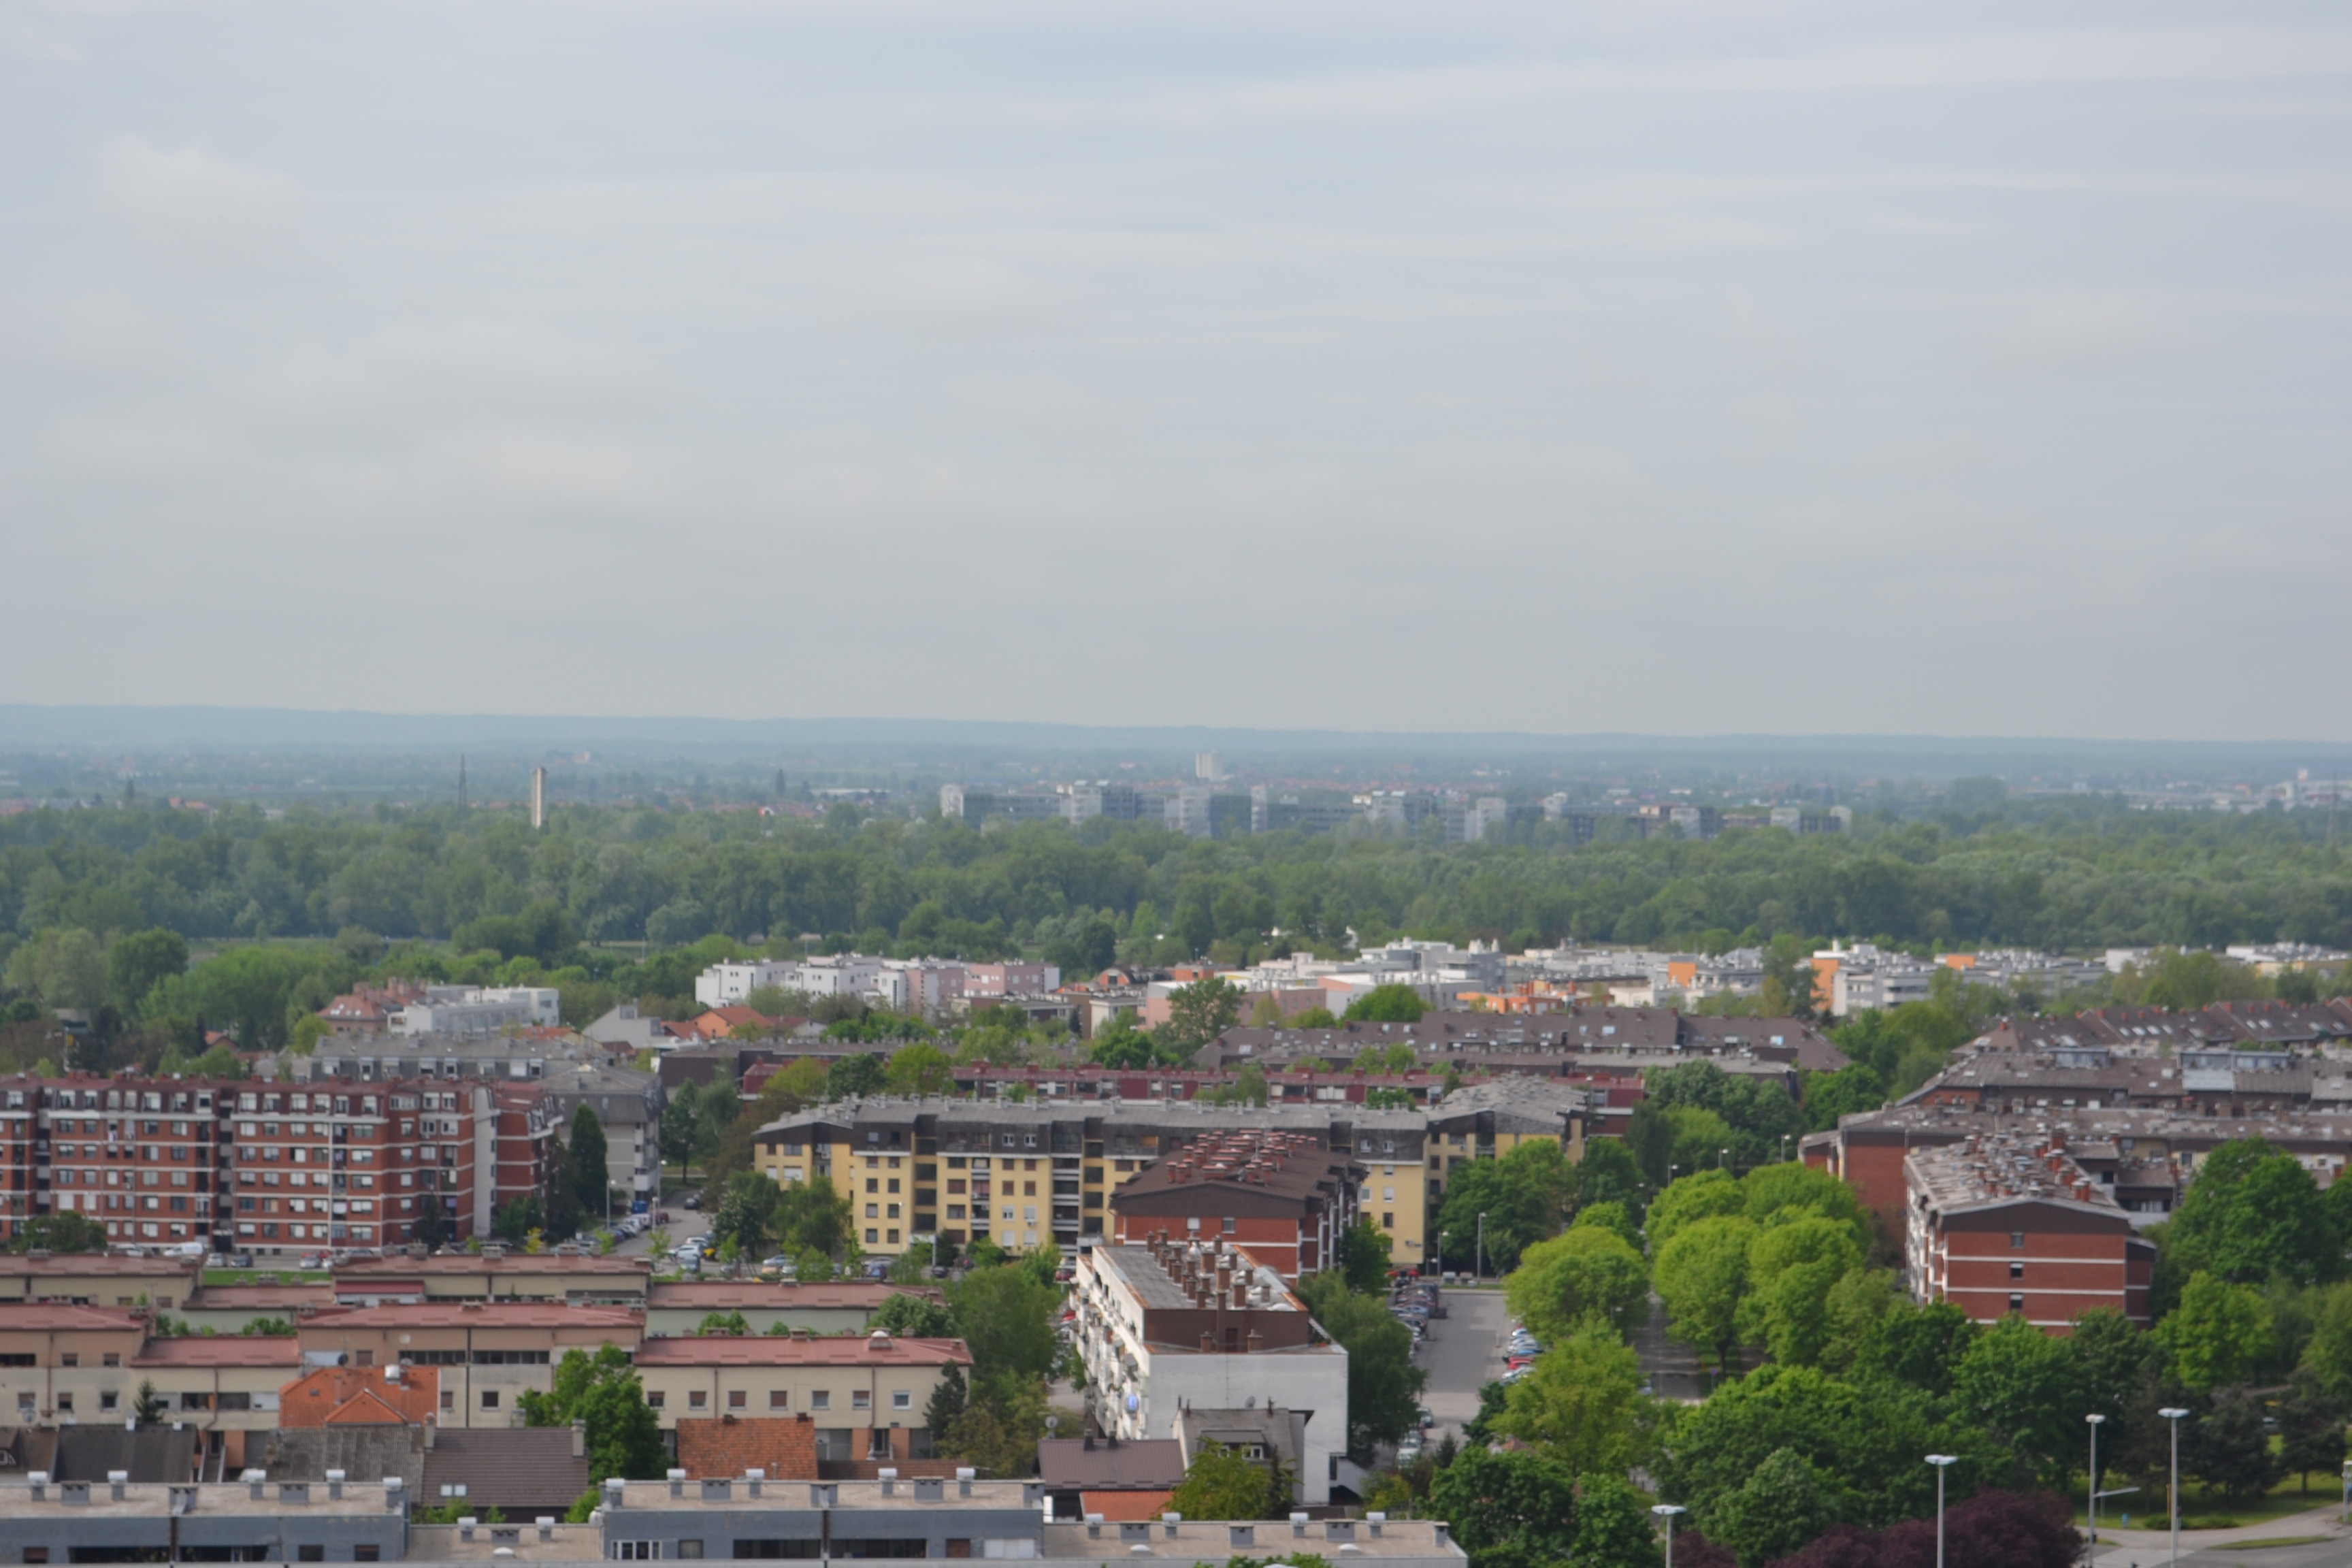
horizon, skyline, photography, hill, town, city, cityscape, panorama, downtown, suburb, green, park, tower block, buildings, landscapes, neighbourhood, bird's eye view, block of flats, aerial photography, residential area, zagreb, human settlement, atmosphere of earth, jarun